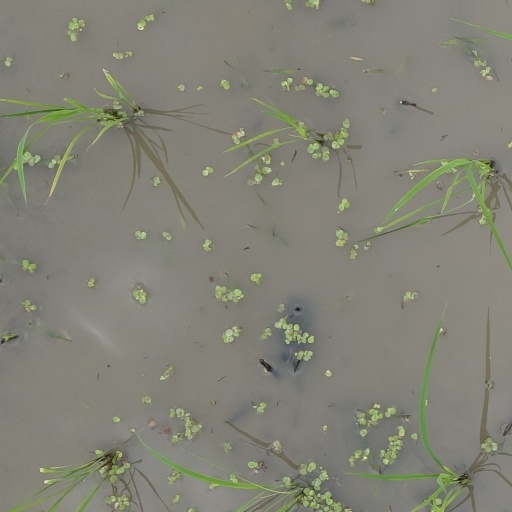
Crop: rice